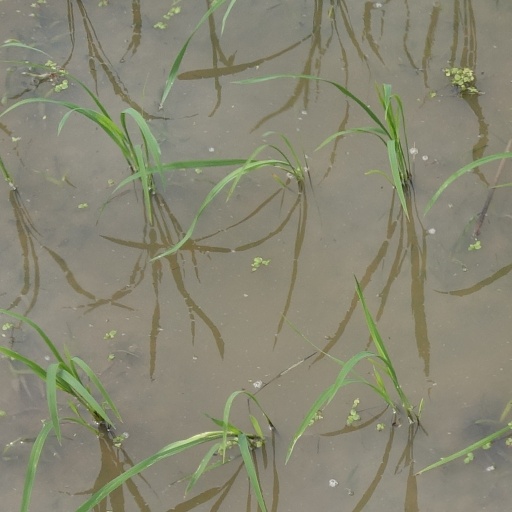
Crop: rice